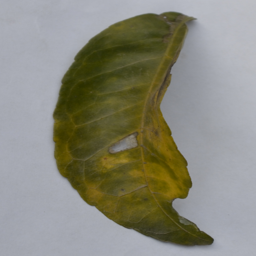
Plant part: leaf
Disease: greening